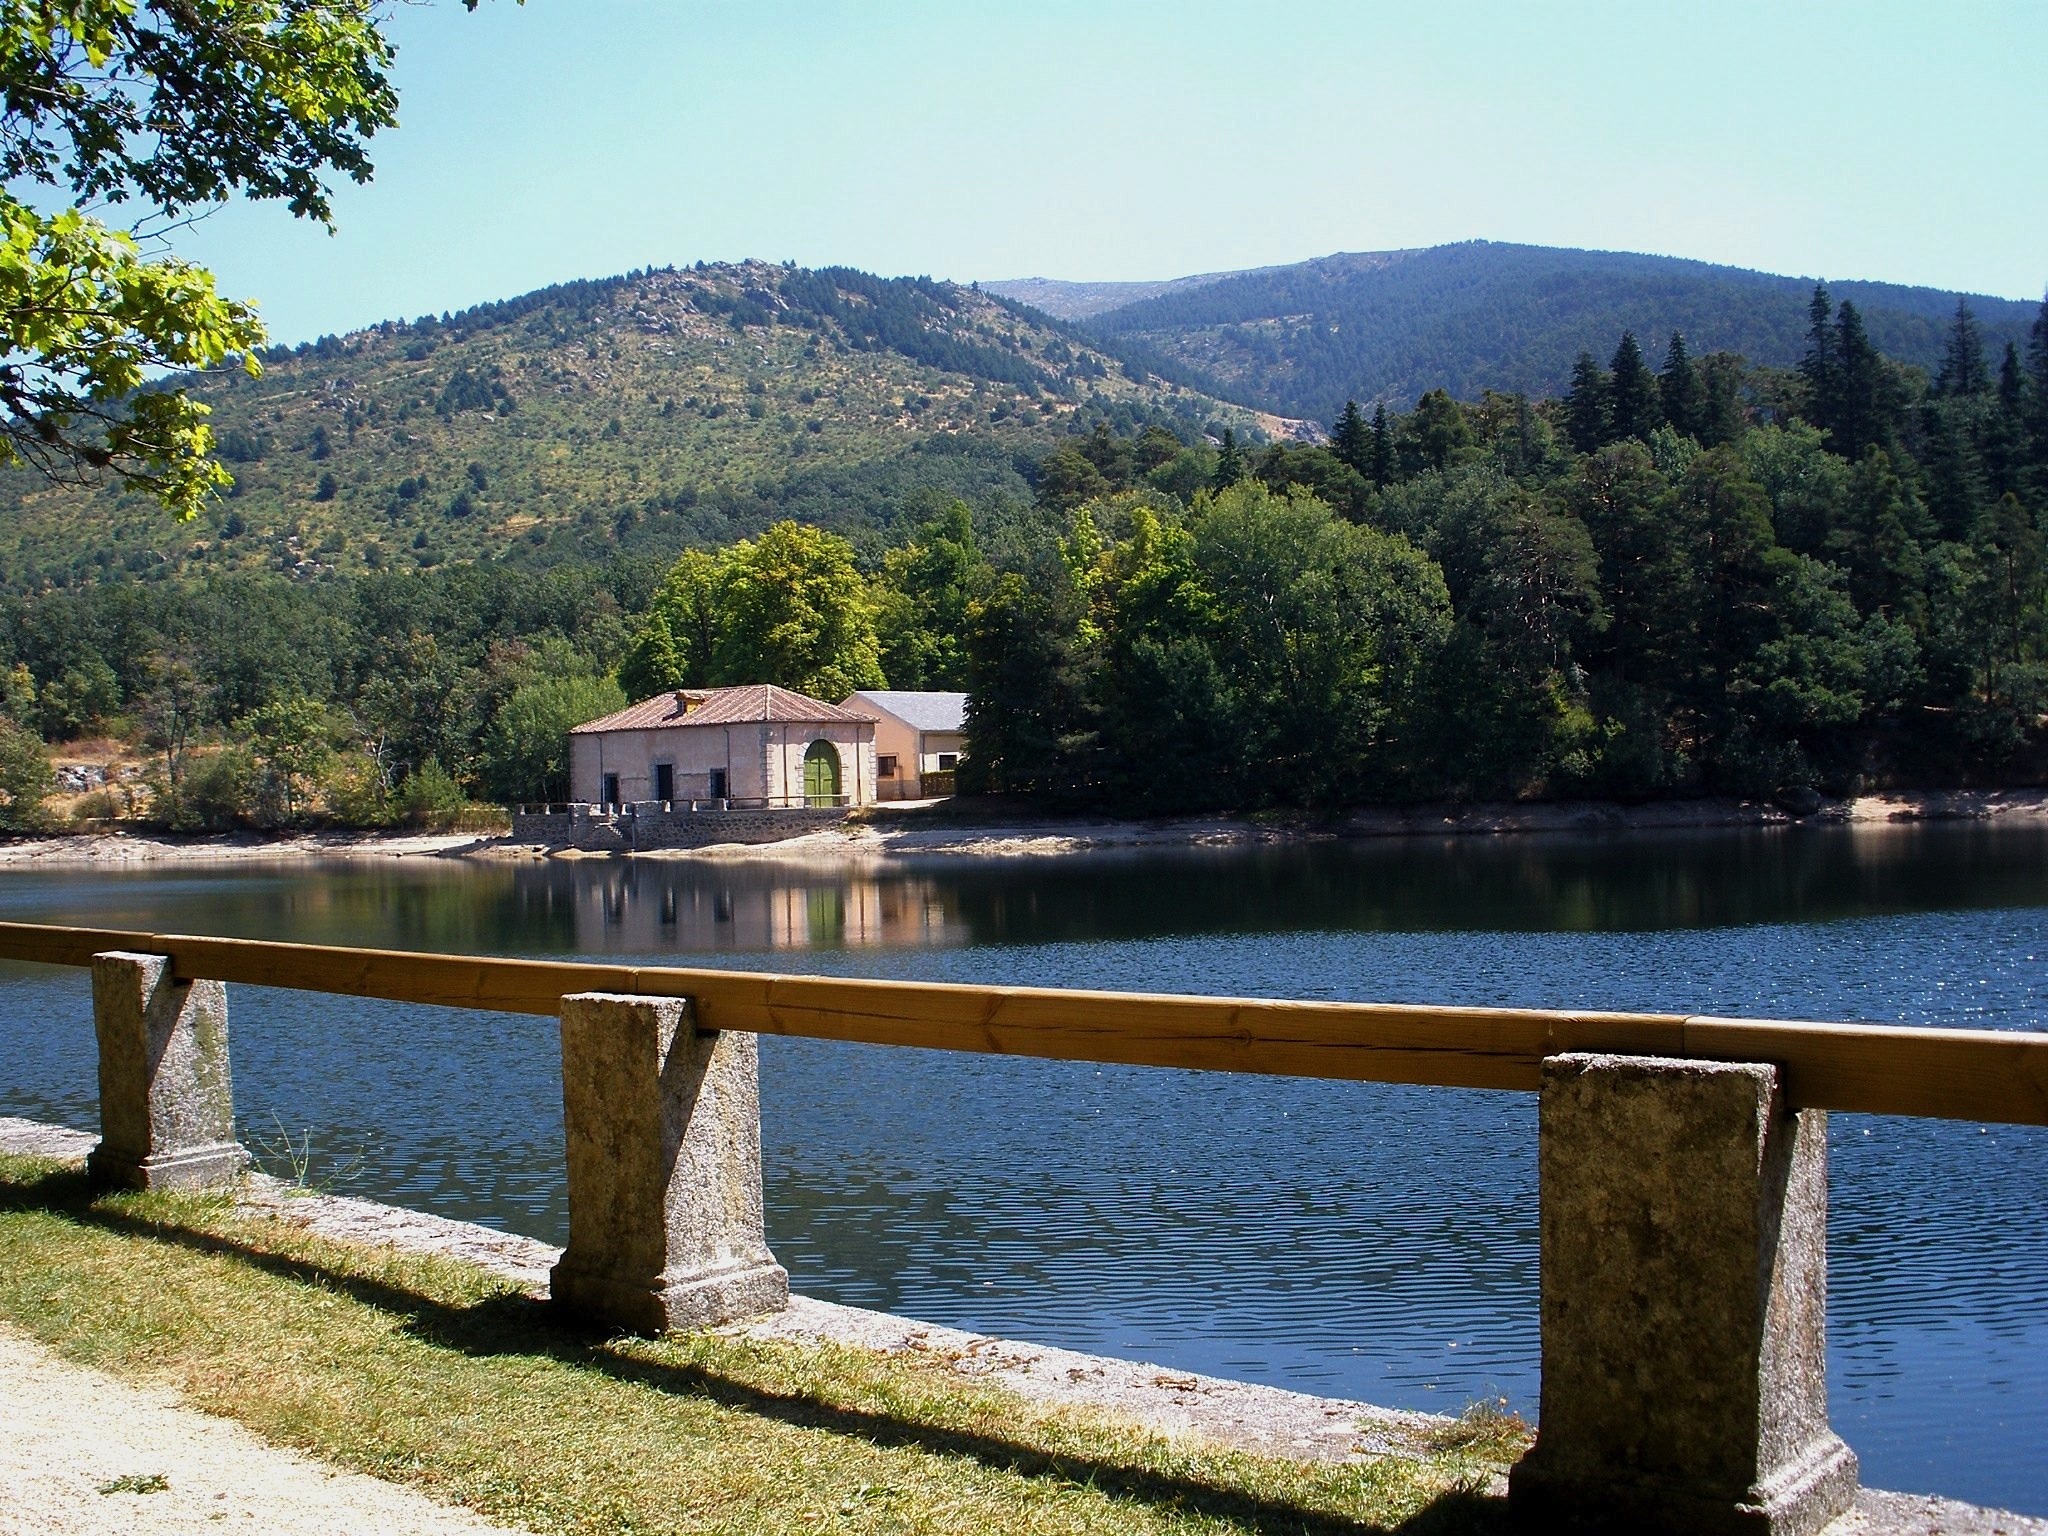
tree, water, nature, forest, mountain, lake, building, river, summer, pond, lookout, spring, reflection, reservoir, body of water, trees, outside, spain, mountains, reflections, estate, loch